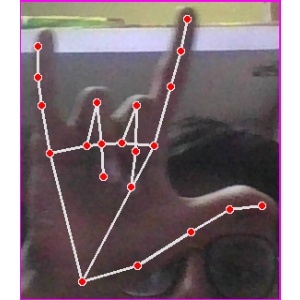
अक्षर: व